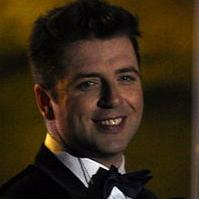
Age: 30